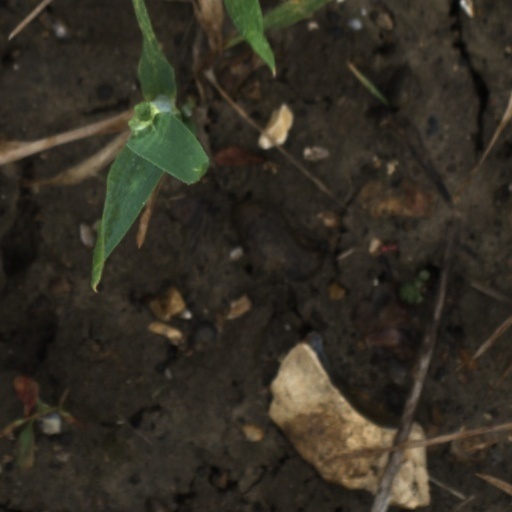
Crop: wheat